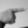
ASL letter: G